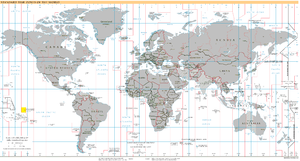
UTC−9:30
Verdenskort med UTC−9:30 markeret: